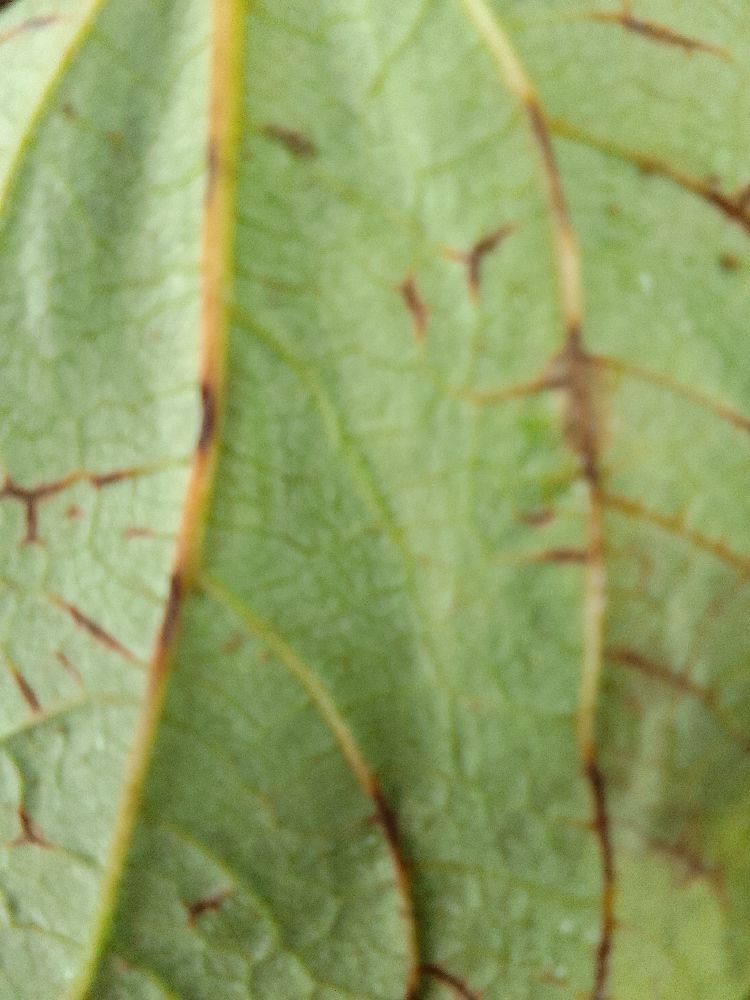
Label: anthracnose